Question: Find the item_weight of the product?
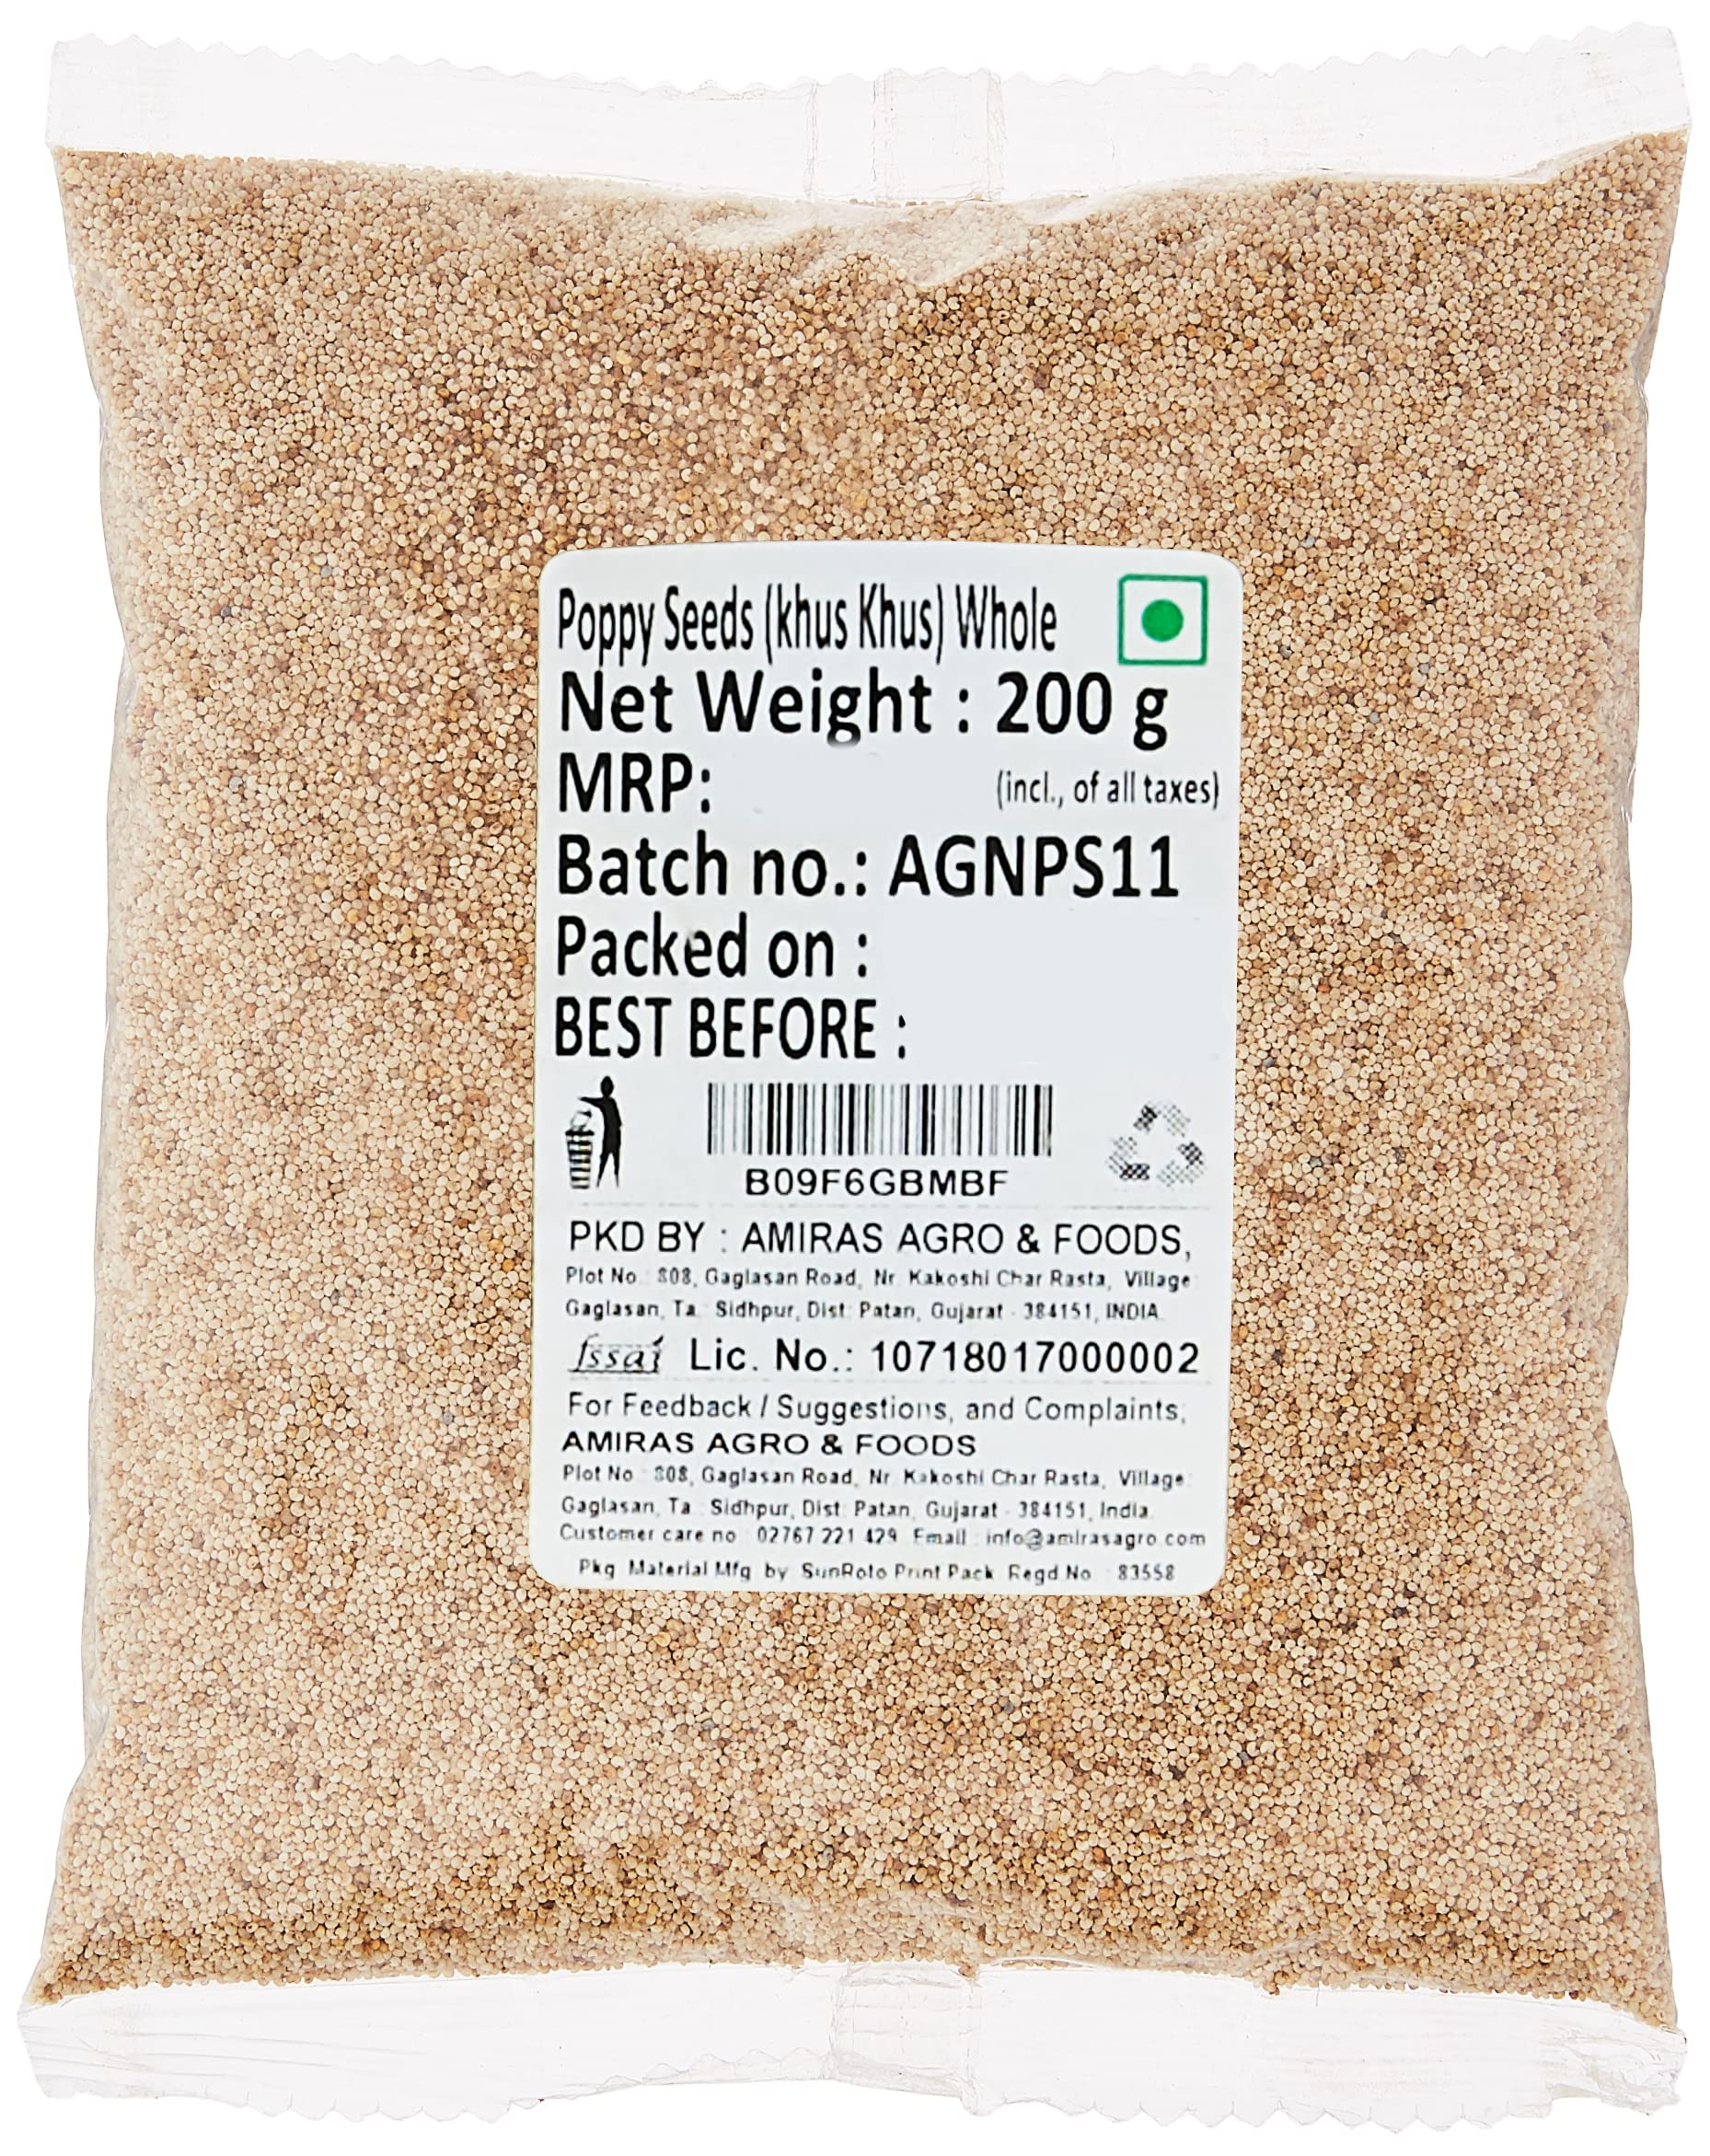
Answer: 200 gram